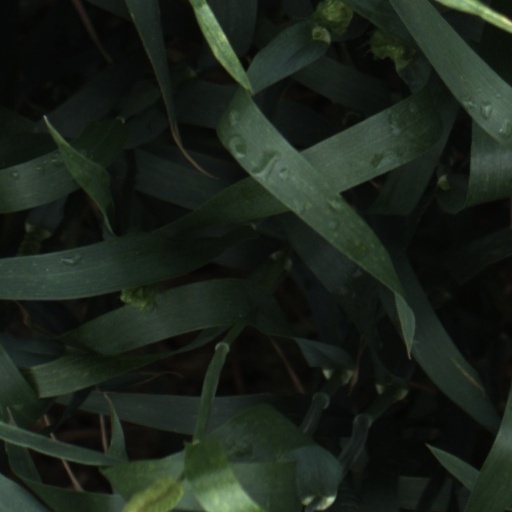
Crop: wheat